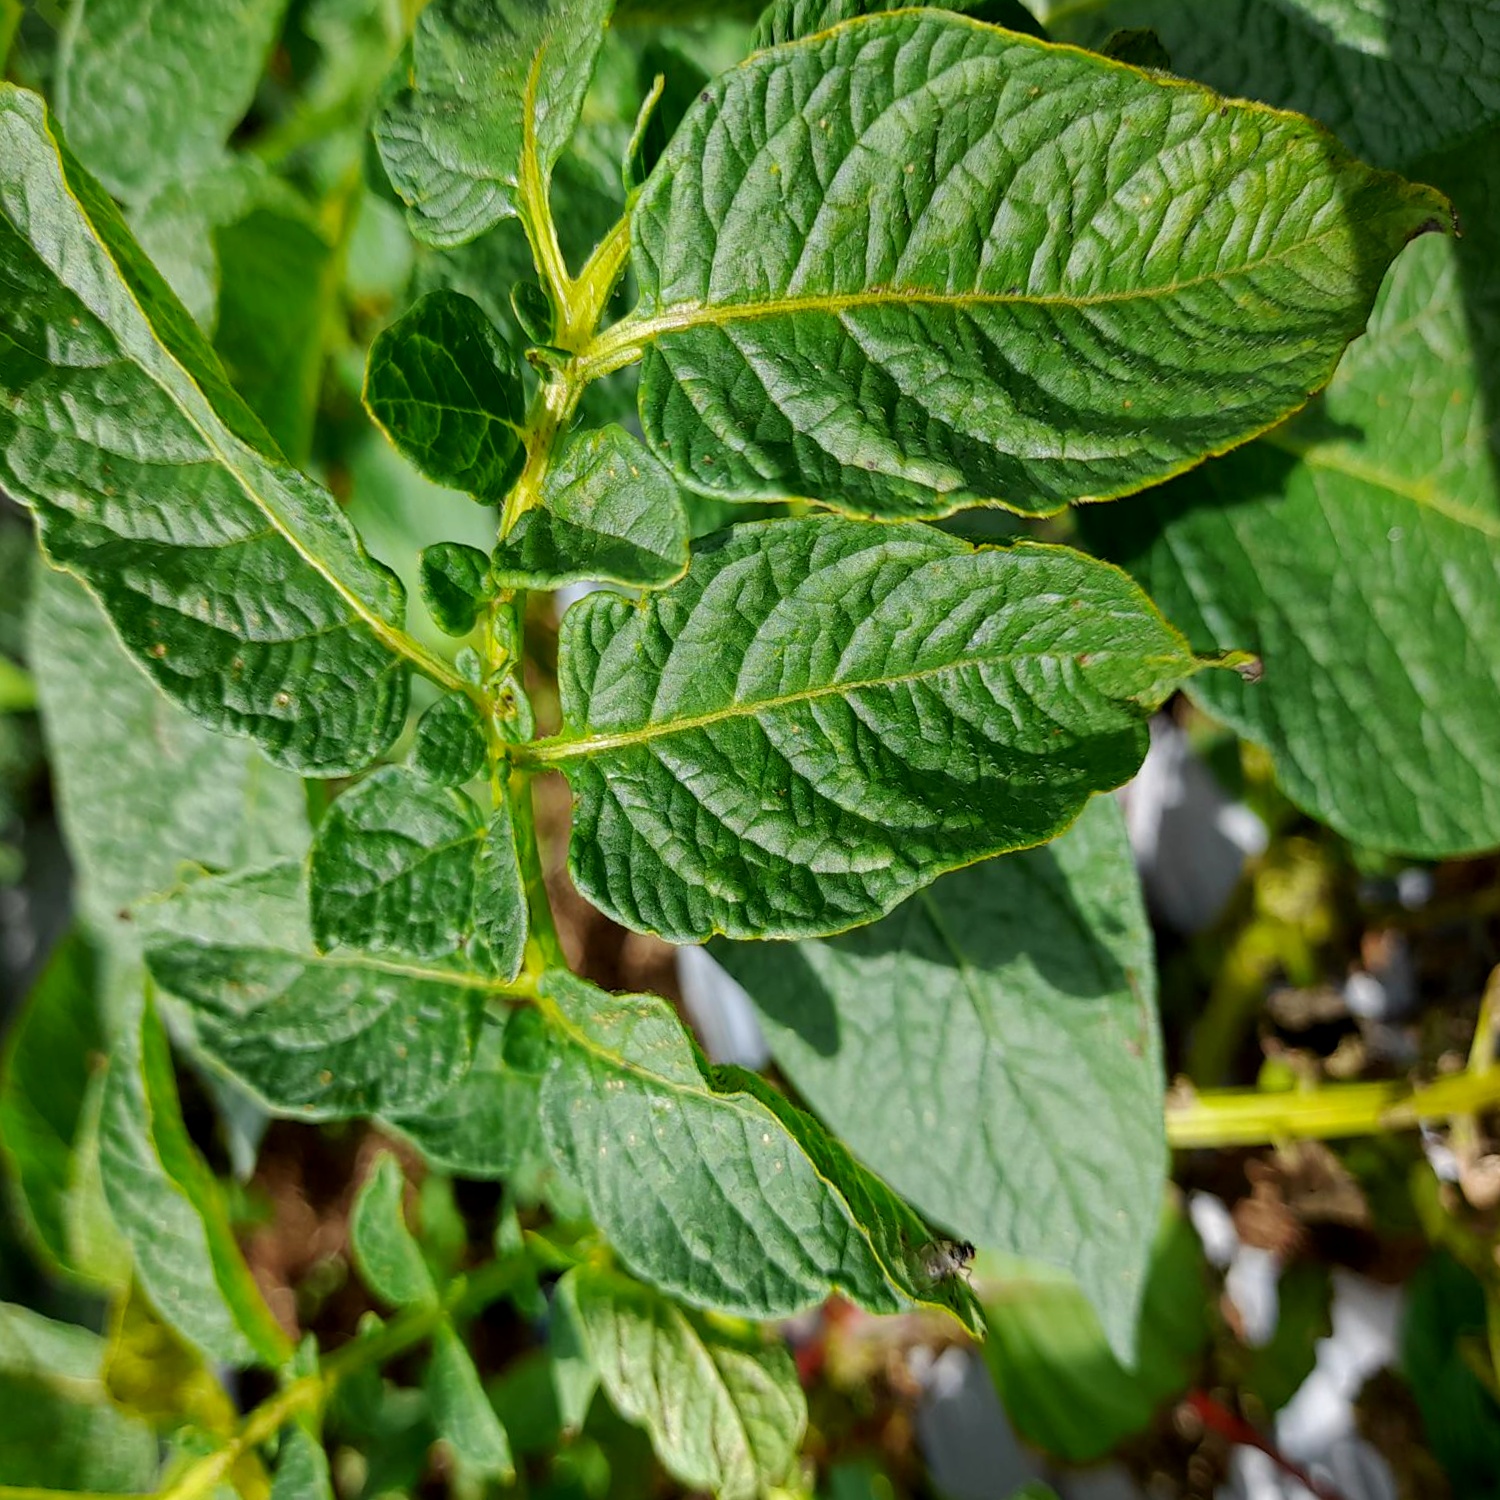
Etiqueta: Virus